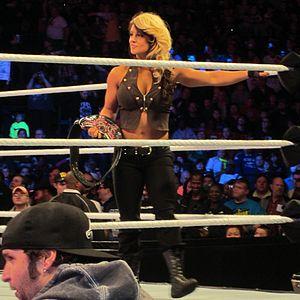
Celeste Beryl Bonin née le 7 octobre 1986 à Houston, au Texas est une catcheuse et modèle de body fitness américaine. Elle est connue pour son travail à la World Wrestling Entertainment sous le nom de ring de Kaitlyn.